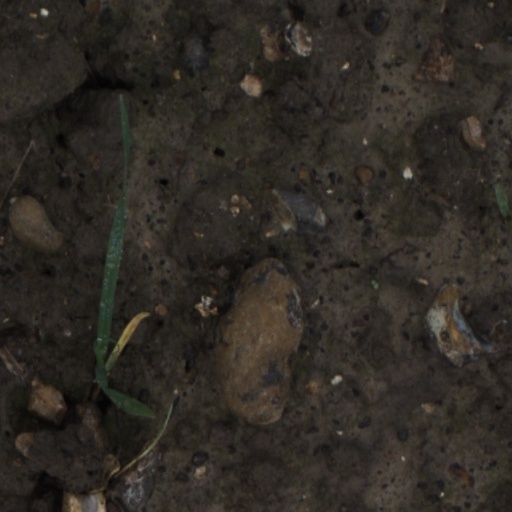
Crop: wheat